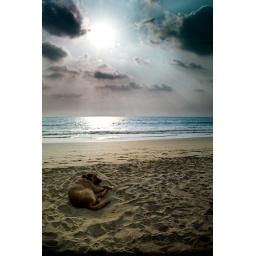
found this dog sleeping in a little ditch...